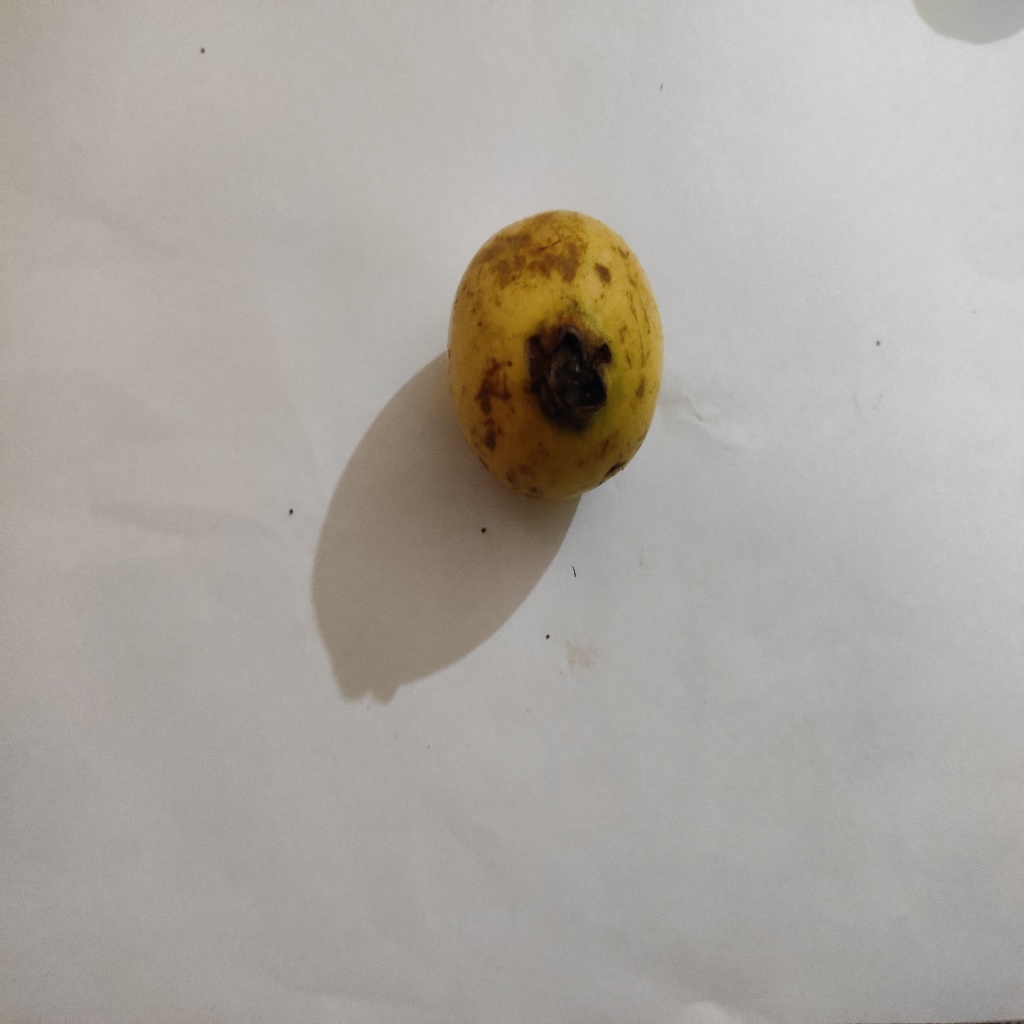
Crop: guava
Quality class: Class_B